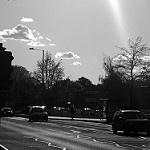
Label: street